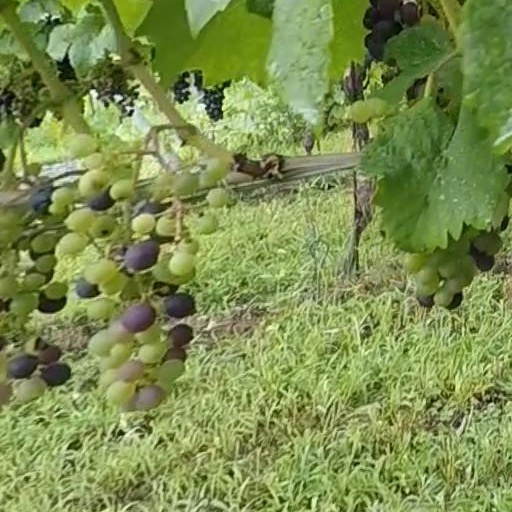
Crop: grape